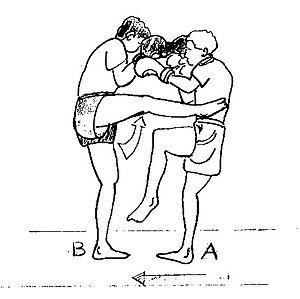
La boxe est un sport de combat pratiqué depuis le XVIIIᵉ siècle à un contre un, qui recourt à des frappes de percussion à l'aide de gants matelassés.
Le kick-boxing est une discipline sportive appartenant au groupe des boxes pieds-poings développée au début des années 1960 par les Américains, ou « kick-boxing américain » et parallèlement à la même époque par les Japonais, appelé « kick-boxing japonais » avec autorisation des coups de genou direct, coups de coude et projections de judo. Ce type de boxe, notamment de compétition, a été influencé par de nombreuses pratiques de combat extrême-orientales et également par les boxes occidentales, notamment la boxe anglaise et la boxe française. Pour cette dernière version, depuis les années 1990, la forme la plus médiatique est le tournoi des plus de 93 kg du K-1 World Grand Prix et le tournoi des moins de 70 kg, le K-1 World MAX. Cette pratique peut être assimilée à un art martial compte tenu de ses origines et de sa pratique très usitée dans le Monde des arts martiaux.
Les arts martiaux birmans sont surnommés Thaing.
Le coup de pied en bâton appartient à la catégorie des coups de pied donnés la jambe tendue c’est-à-dire autour de l’articulation de la hanche. Le bassin peut être de face ou de profil à l’impact.